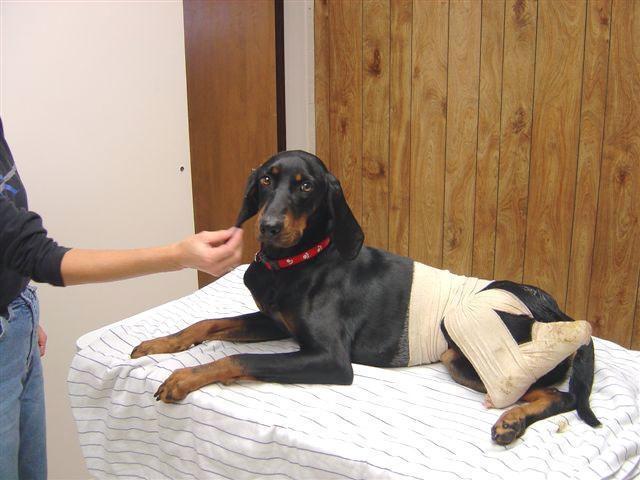
black-and-tan_coonhound